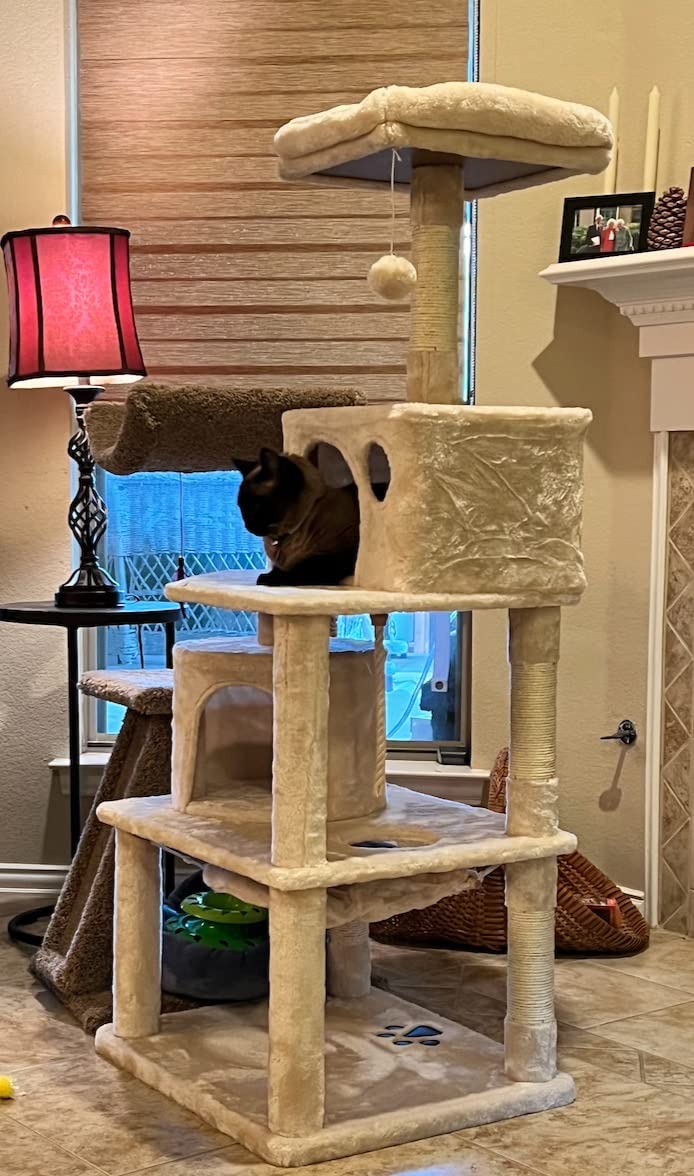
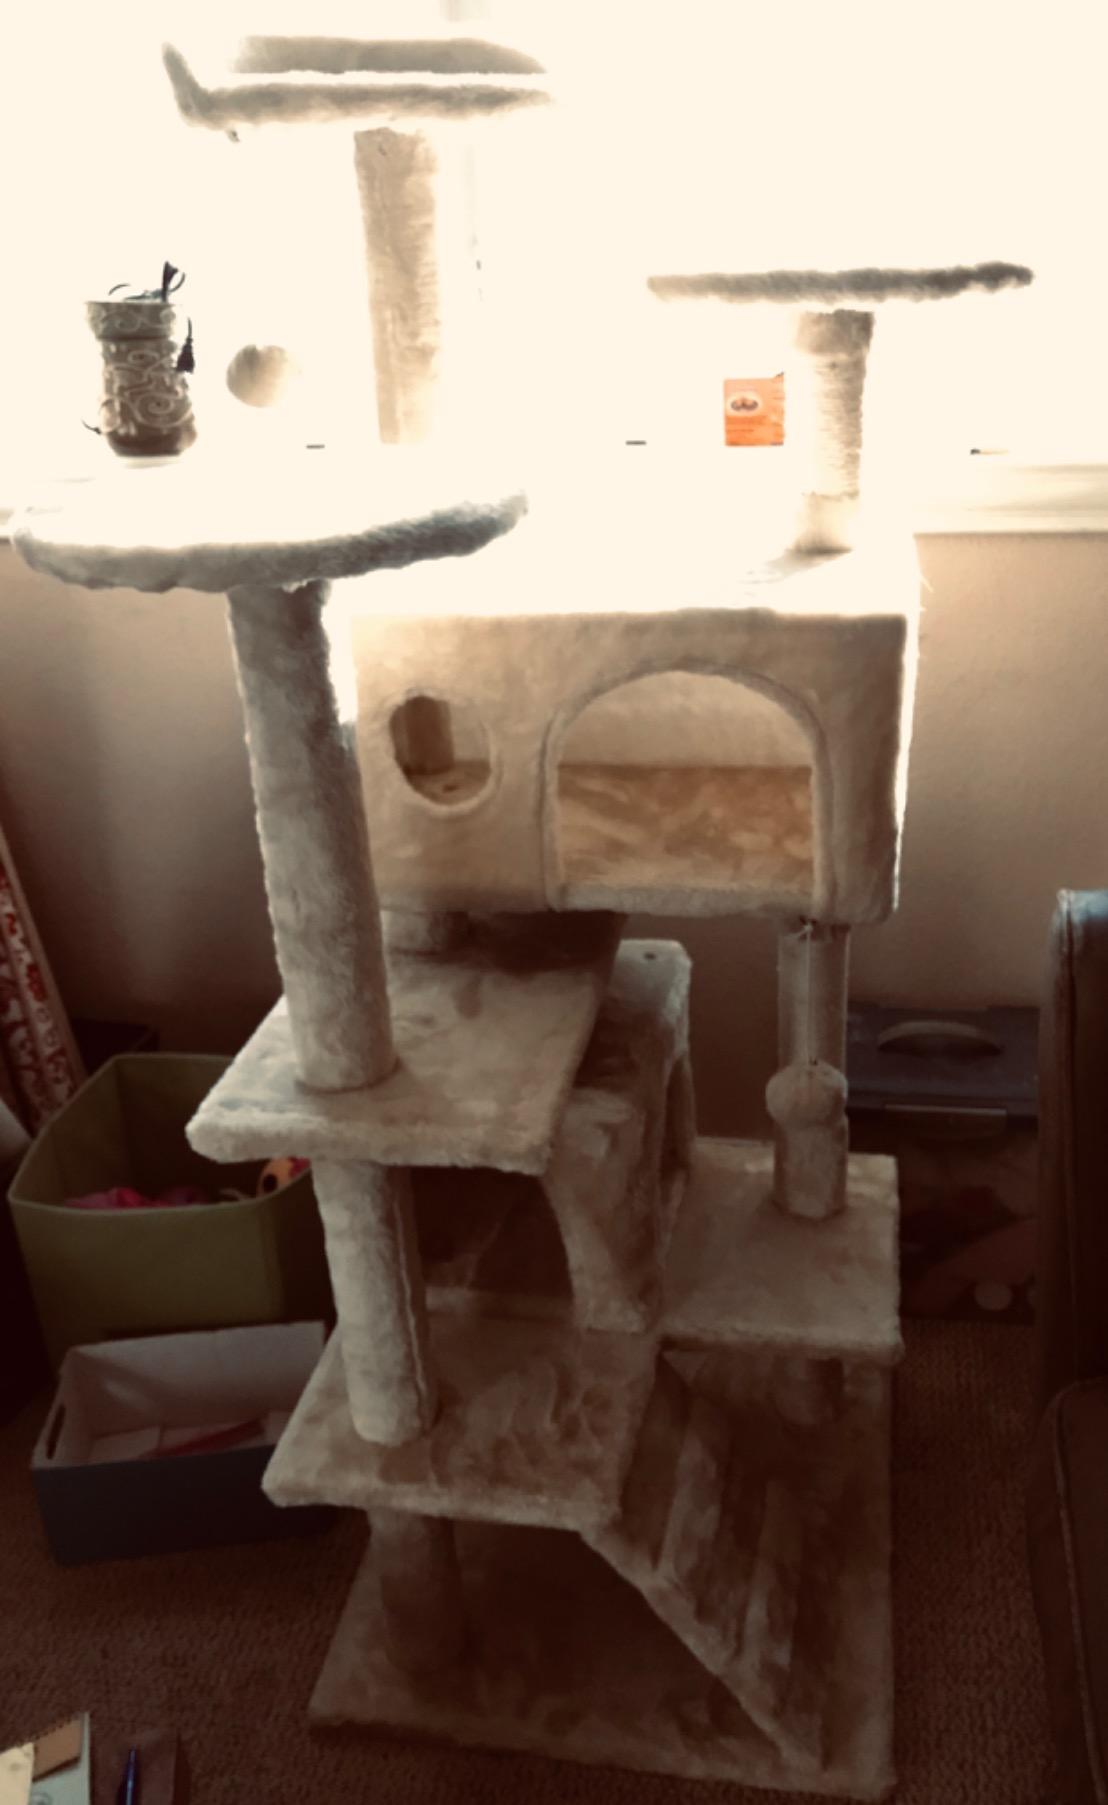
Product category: items_cat tree
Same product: no